European route E30

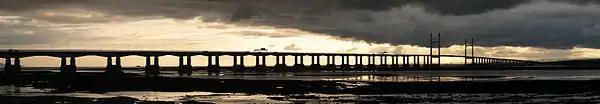
Second Severn Crossing

West of Bristol, the E30 crosses the River Severn over the Second Severn Crossing. The Severn Bridge is used as an alternative to and from Chepstow, which is not directly accessible from the E30. In Wales, the roads which carry the E30 are managed by the South Wales Trunk Road Agent on behalf of the Welsh Assembly Government.